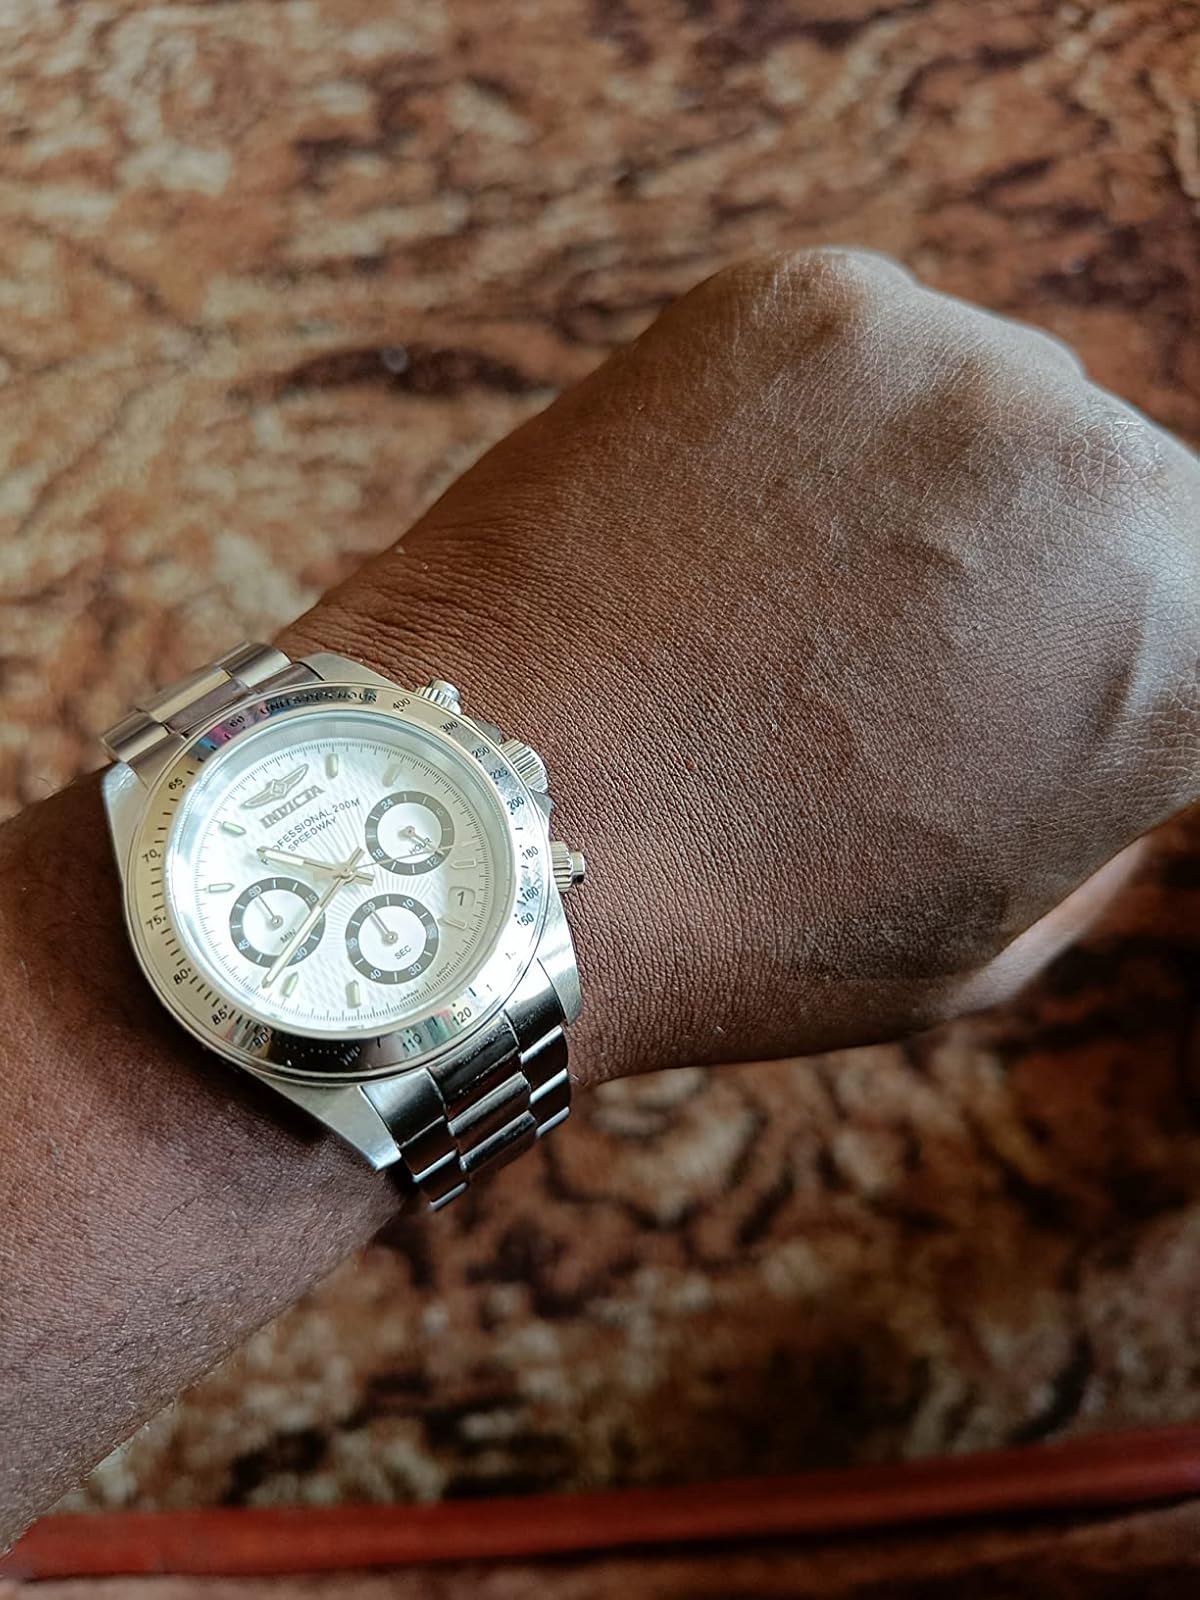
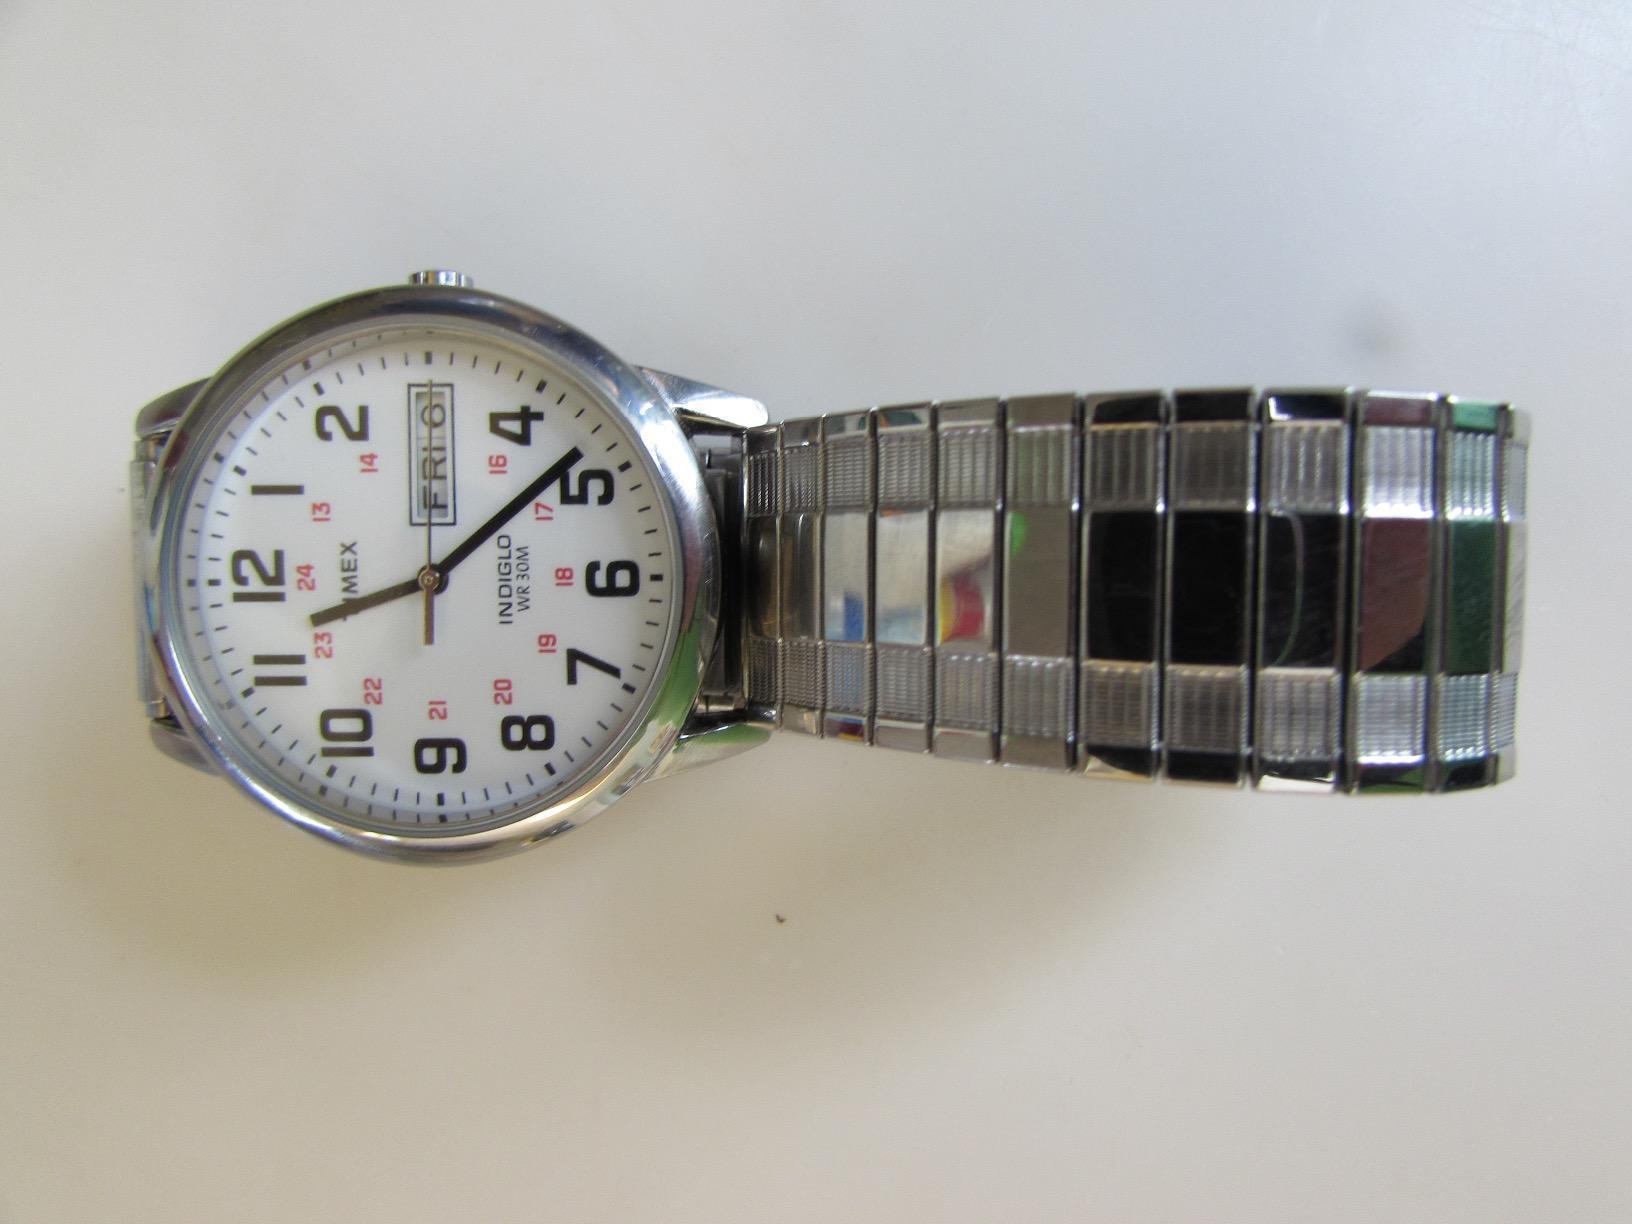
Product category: accessories_watch
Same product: no